Ignatiy Nesterov

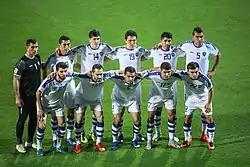
Ignatiy Nesterov (№1) at 2019 Asian Cup

Before signing for Pakhtakor, Nesterov played for FK Samarqand-Dinamo.